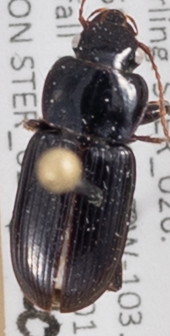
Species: Harpalus amputatus
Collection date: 2015-05-28
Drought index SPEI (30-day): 2.09
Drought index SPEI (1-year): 1.594
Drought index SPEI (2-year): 1.082